List of Washington Senators Opening Day starting pitchers

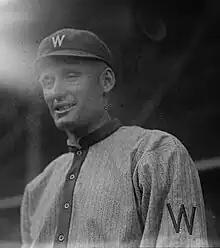
Walter Johnson made 14 Opening Day starts for the Washington Senators.

Two American League baseball franchises have borne the name "Washington Senators". The first franchise was one of the teams that was originally part of the American League when it became a Major League in 1901. That franchise moved to Minnesota after the 1960 season, becoming the Minnesota Twins. It was replaced by a new Washington Senators franchise in 1961. That franchise moved to Arlington, Texas after the 1971 season, becoming the Texas Rangers. The Washington Senators played in three home ball parks over their history. They started in American League Park and moved to American League Park II in 1903. In 1911, they moved to Griffith Stadium, where they remained until 1961. The first game of the new baseball season for a team is played on Opening Day, and being named the Opening Day starter is an honor, which is often given to the player who is expected to lead the pitching staff that season, though there are various strategic reasons why a team's best pitcher might not start on Opening Day.